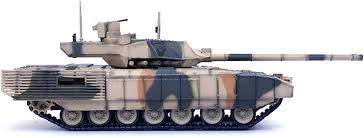
Label: T-14